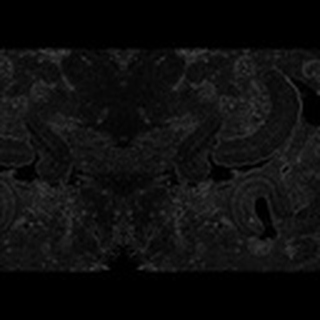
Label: cotton_army_worm